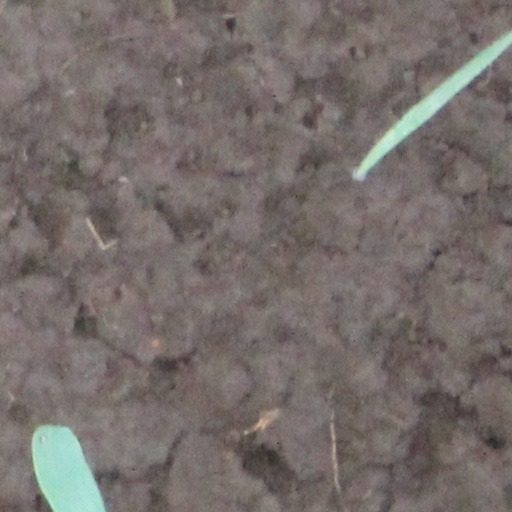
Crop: wheat